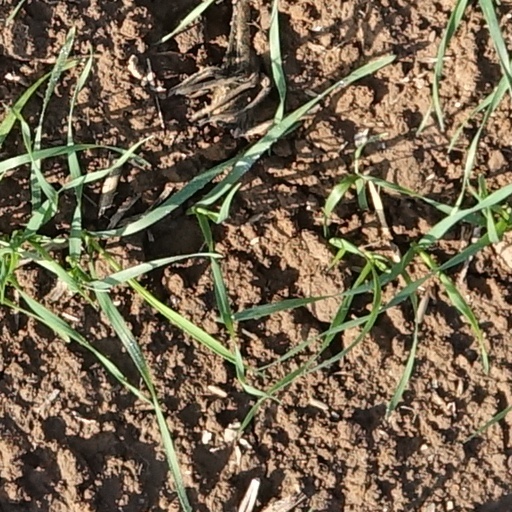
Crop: wheat